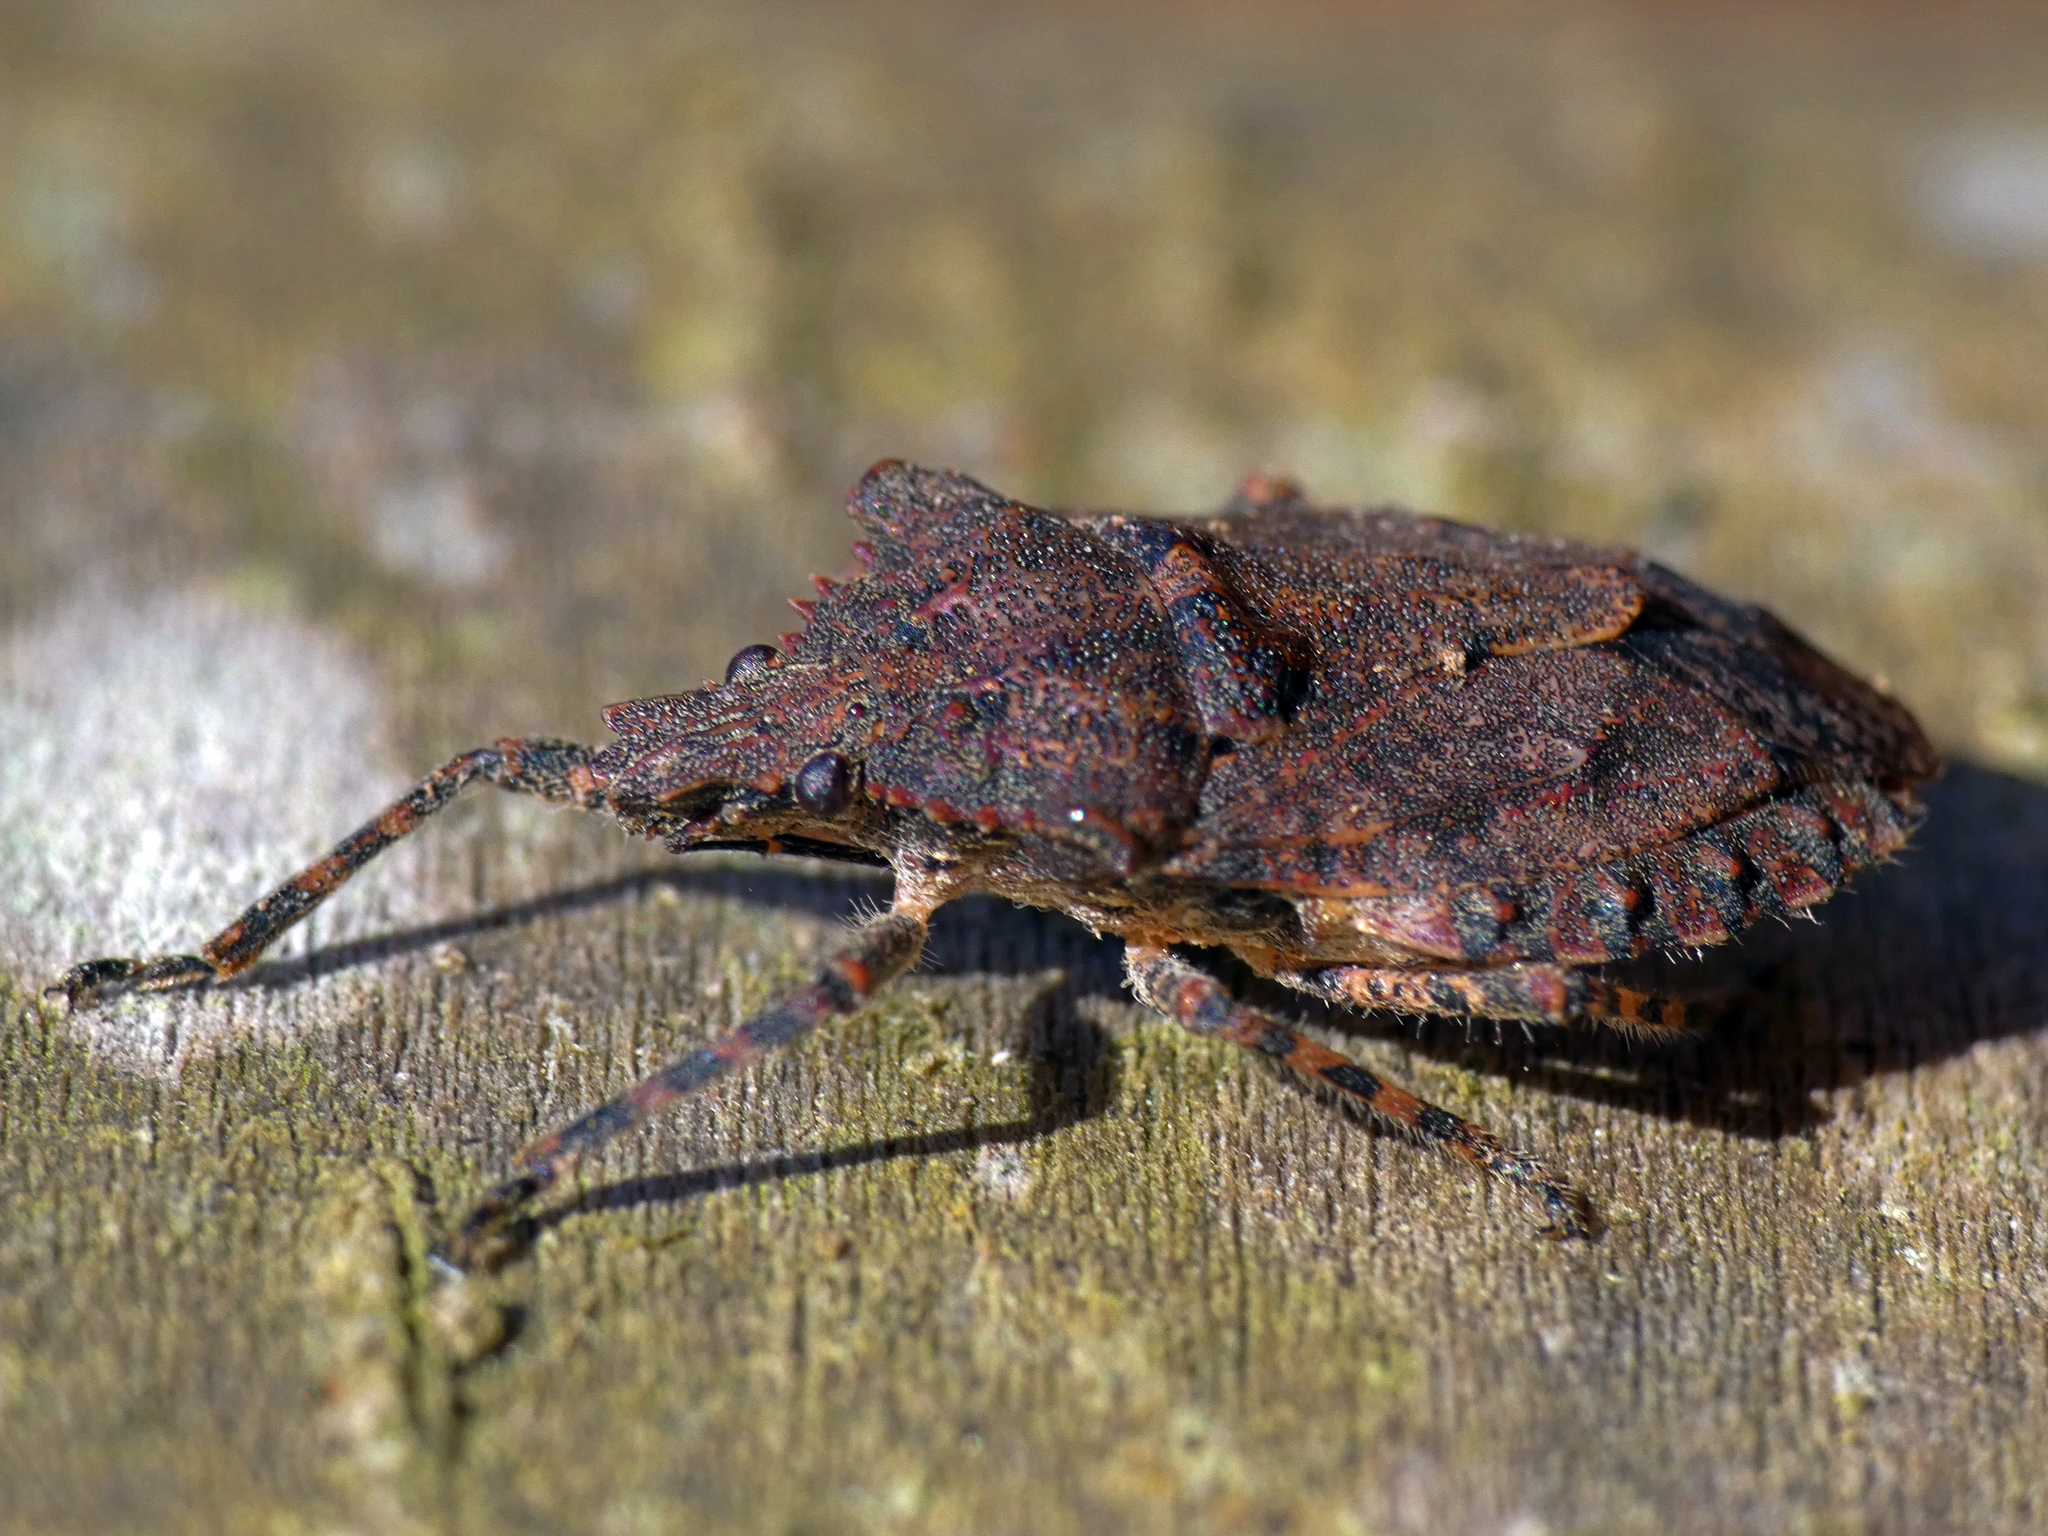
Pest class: stink_bug